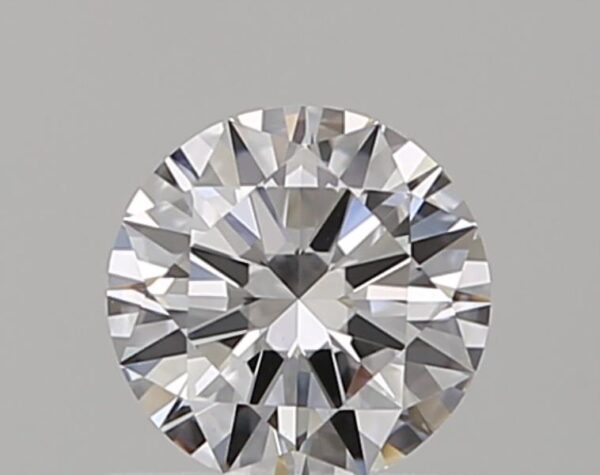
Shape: round
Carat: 0.5
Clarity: VS1
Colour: D
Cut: VG
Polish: EX
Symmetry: EX
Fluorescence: F
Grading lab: GIA
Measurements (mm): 5.13 x 5.15 x 3.05